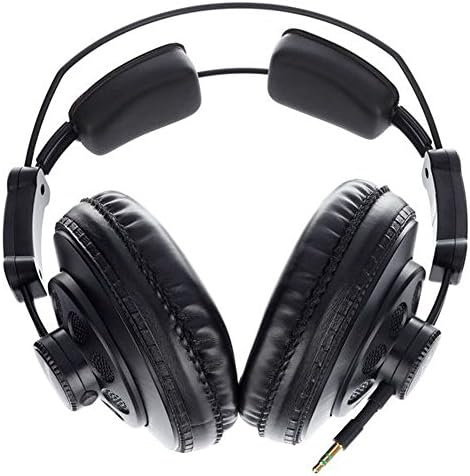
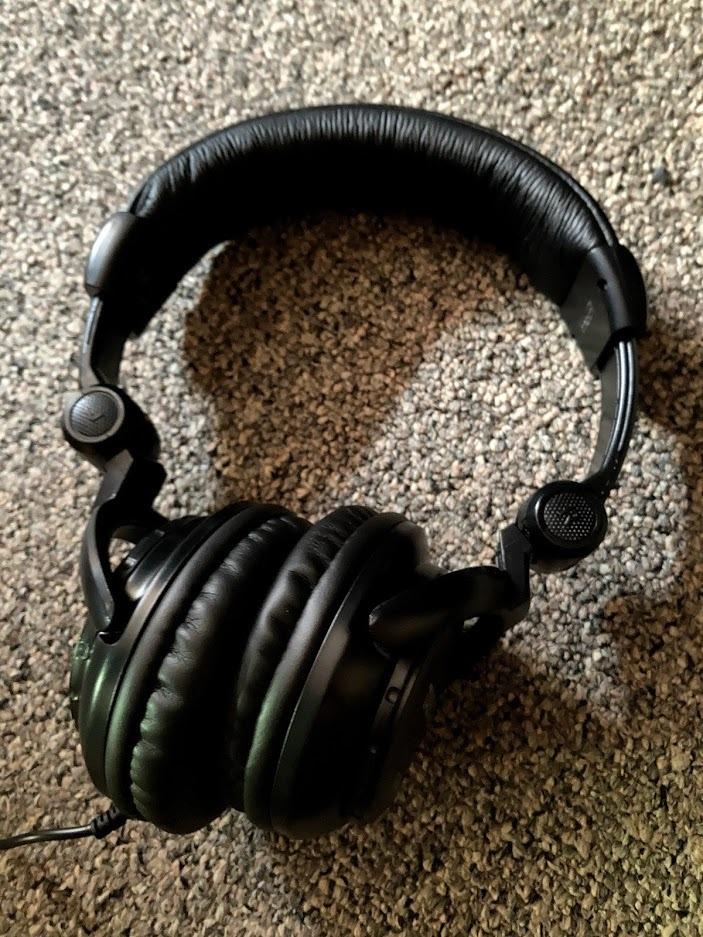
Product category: headphones
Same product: no